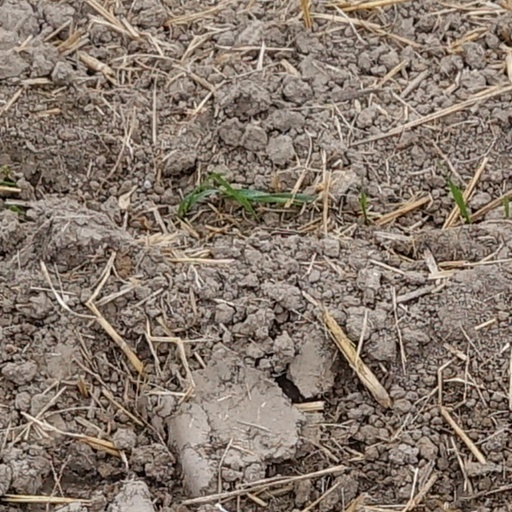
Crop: wheat